Duma (2005 film)

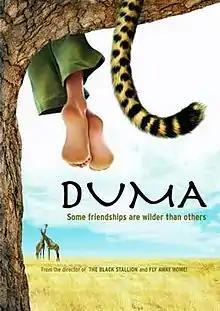
Theatrical release poster

Duma is a 2005 American family drama adventure film about a young South African boy's friendship with an orphaned cheetah, based on "How It Was with Dooms" by Carol Cawthra Hopcraft and Xan Hopcraft. It was directed by Carroll Ballard and stars Alexander Michaletos in his only film role, Eamonn Walker, Campbell Scott and Hope Davis. This was Carroll Ballard's final film before his retirement.